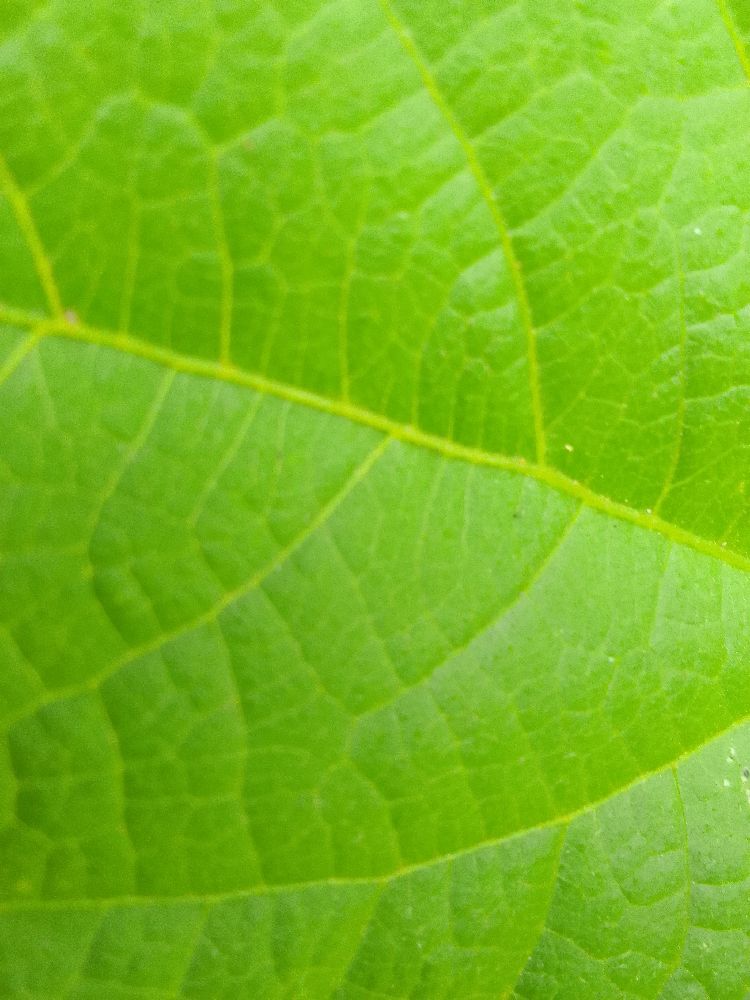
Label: healthy